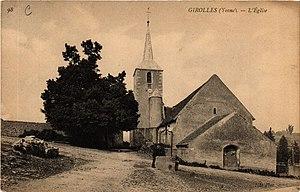
Église Saint-Didier de Girolles vers 1920.
Girolles est une commune française située dans le département de l'Yonne en région Bourgogne-Franche-Comté.